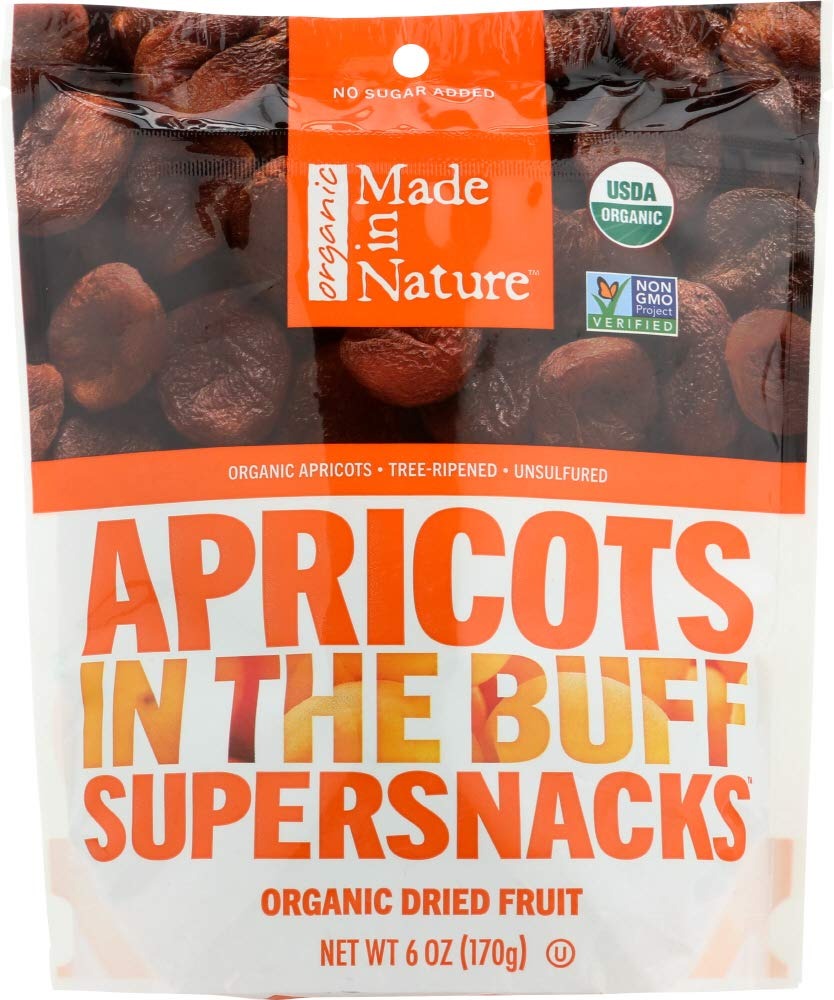
Item Name: Made In Nature Organic Dried Apricot, 6 Ounce - 12 per case.
Bullet Point: Ships frozen, CANNOT be cancelled after being processed.
Value: 72.0
Unit: OZ

Price: 4.9